History of computing in the Soviet Union

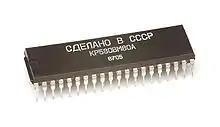
The KR580VM80A, a clone of the Intel 8080 CPU

The Soviets realized the strategic implications of semiconductors already in the late 1950s, and new facilities were set up to manufacture them in cities like Leningrad and Riga. Soviet scientists took advantage of student exchange agreements with the US to study the technology, attending lectures by pioneers of the field such as William Shockley. The first Soviet integrated circuit was produced in 1962, under the direction of .